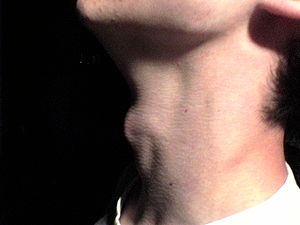
Adamsæble
Adamsæble
Adamsæble betegner et område på strubehovedet dannet af skjoldbruskkirtelens to sideplader som er mere fremtrædende hos mænd end hos kvinder. Adamsæblet bliver ofte mere fremtrædende hos drenge efter at de er gået igennem stemmeskiftet i puberteten.